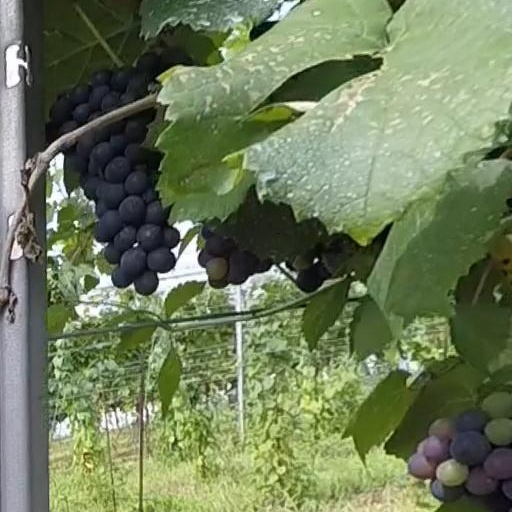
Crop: grape